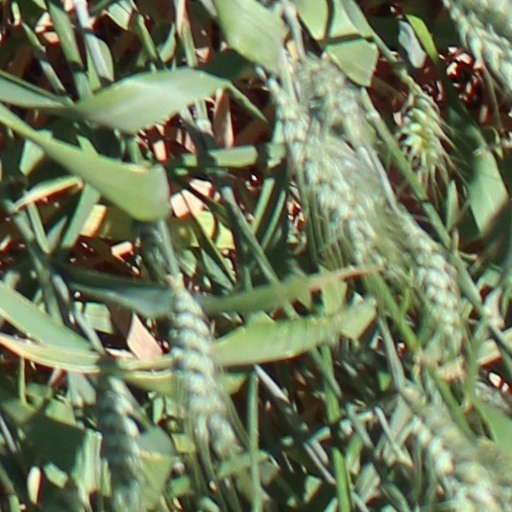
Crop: wheat